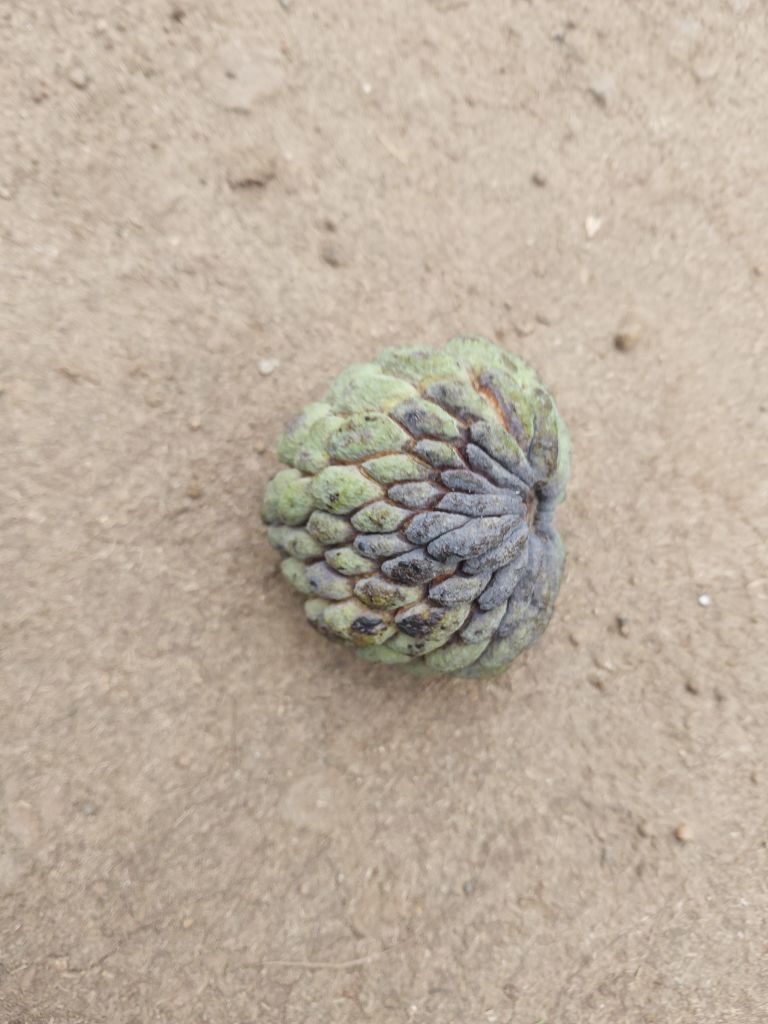
Disease label: Blank Canker